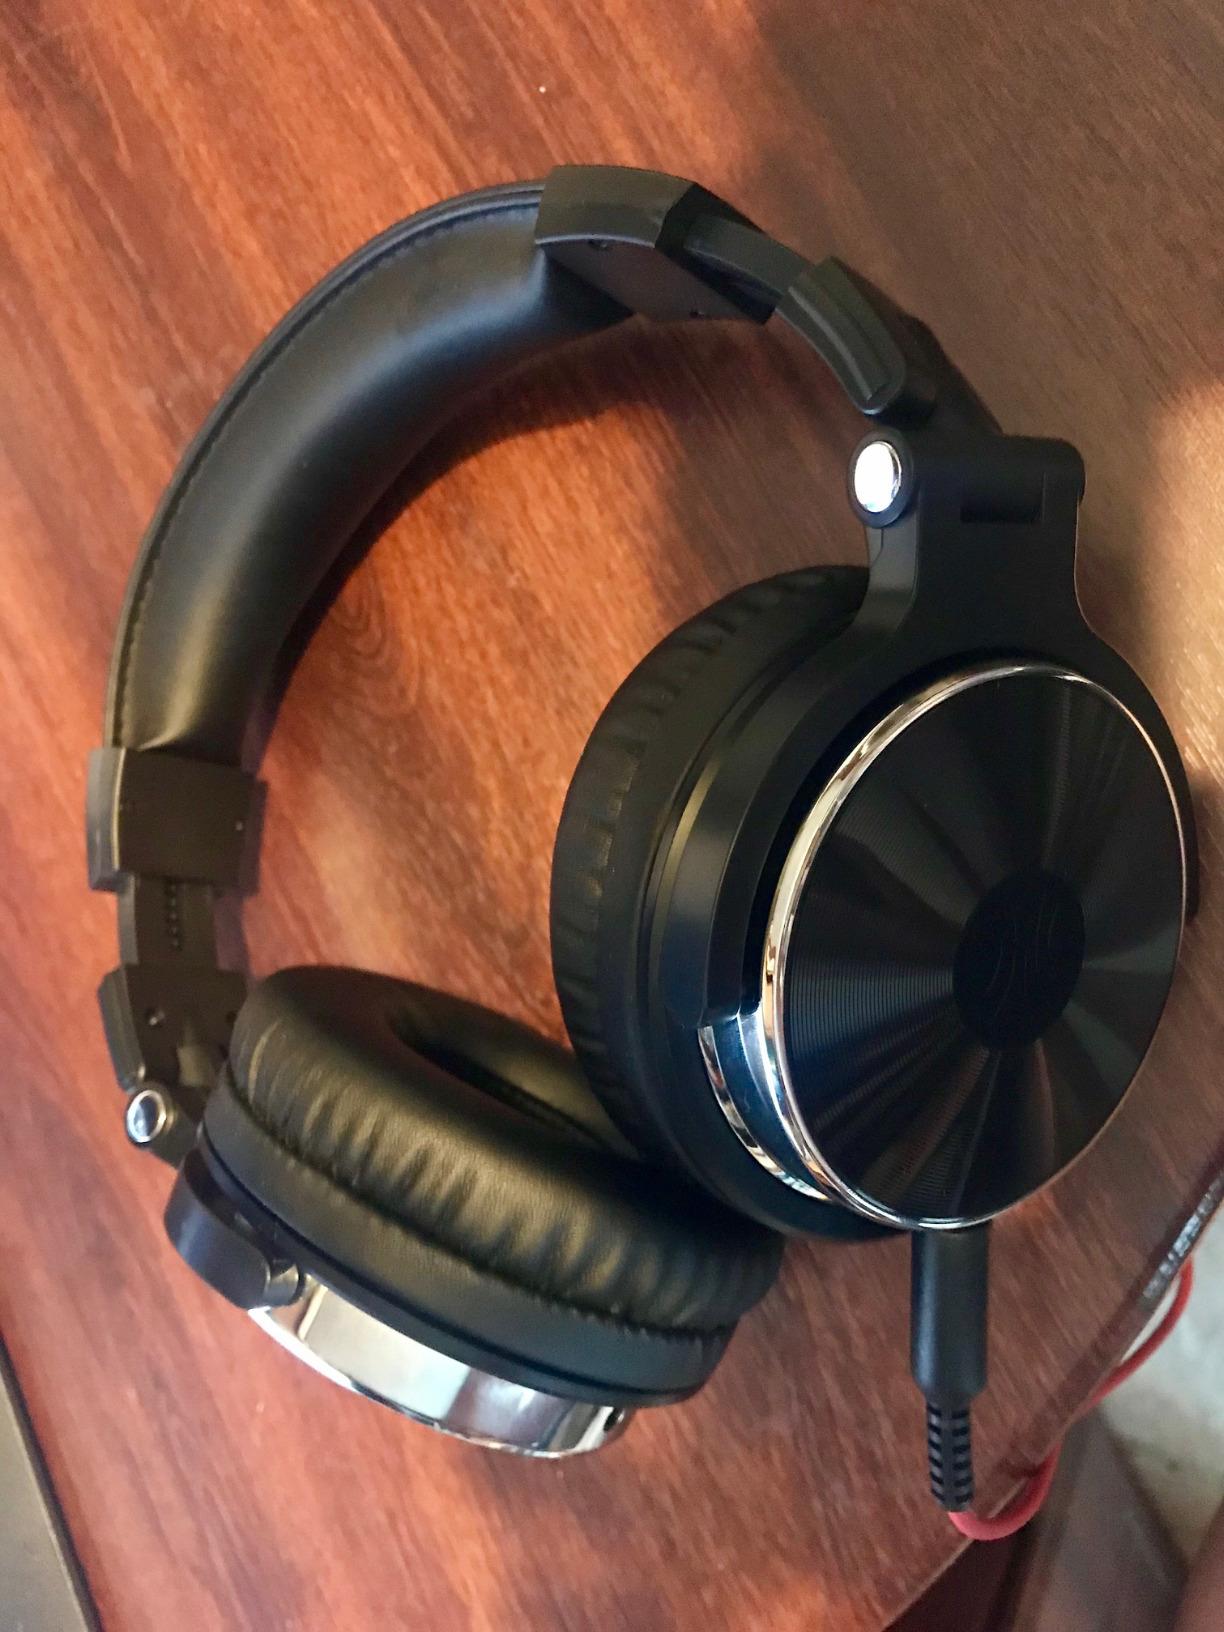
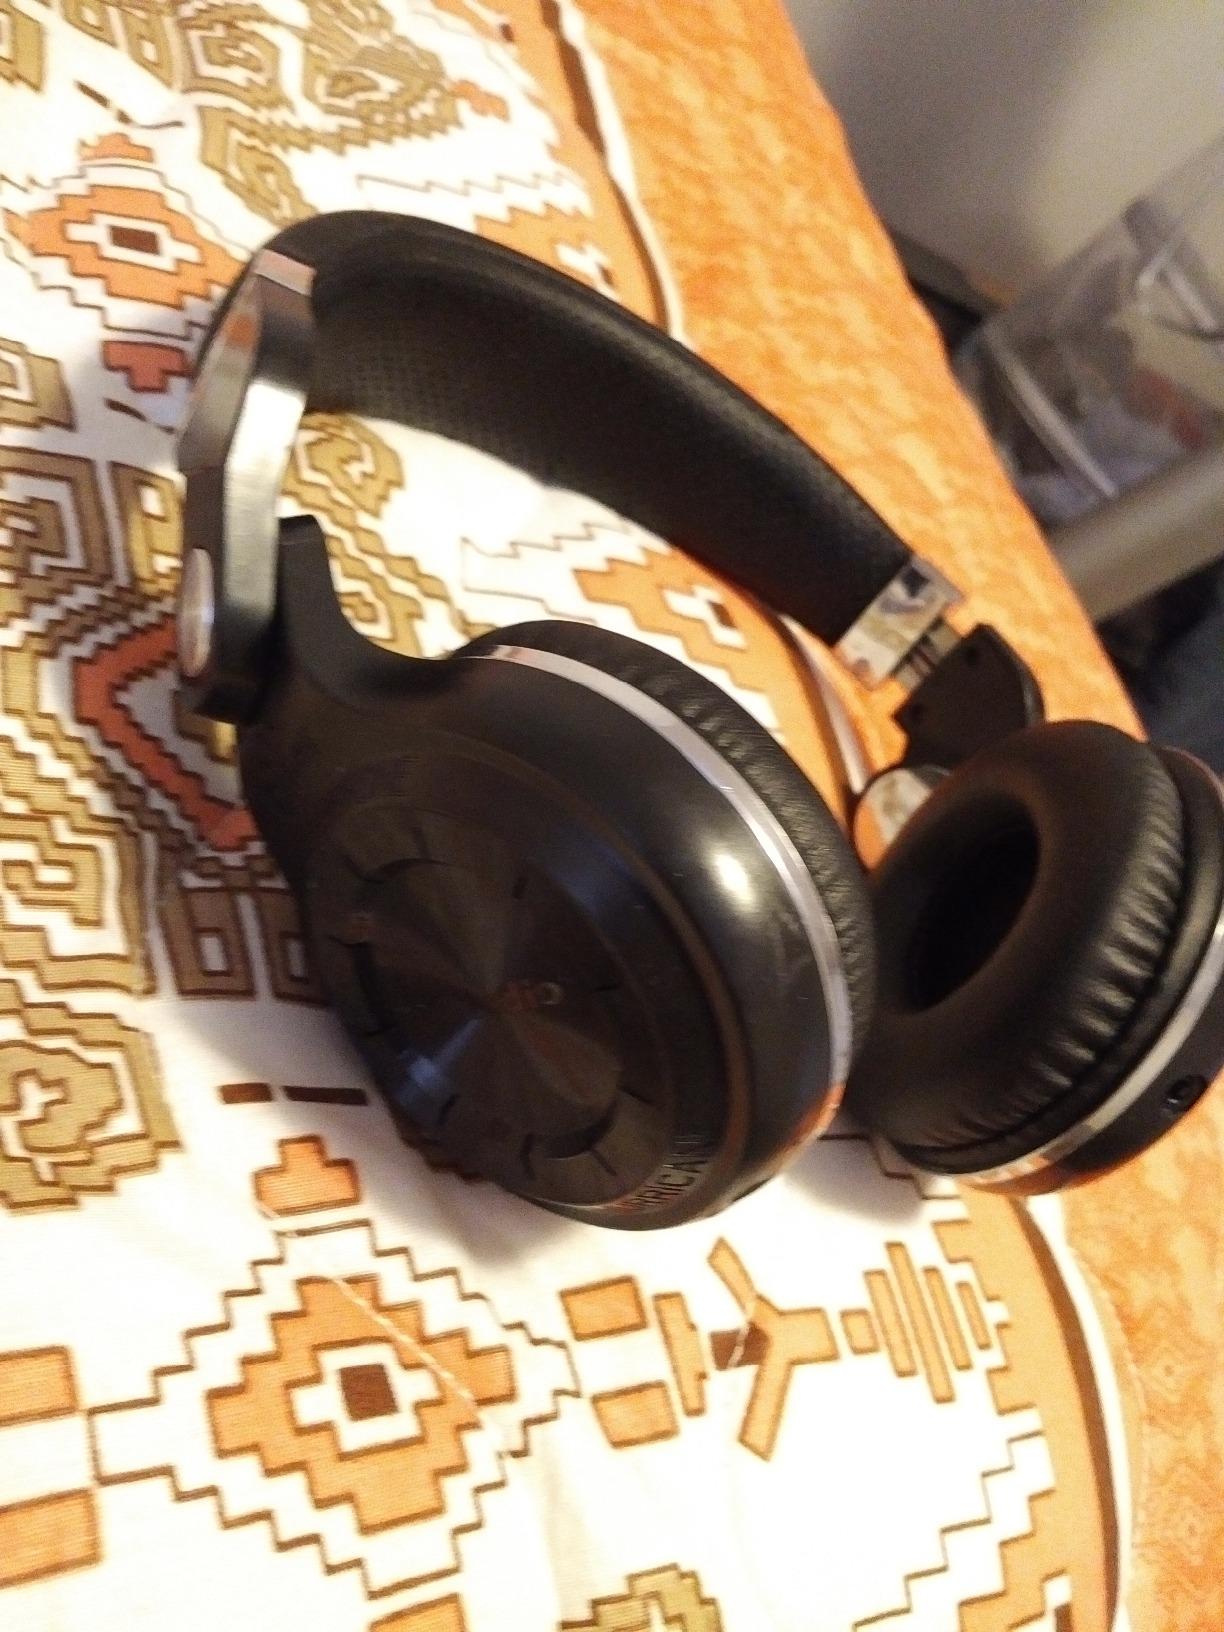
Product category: headphones
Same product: no